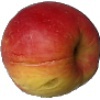
Label: red_yellow_apple